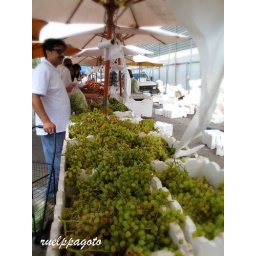
Bunches and boxes of green grapes in Gepps Cross Sunday Market Adelaide City, South Australia